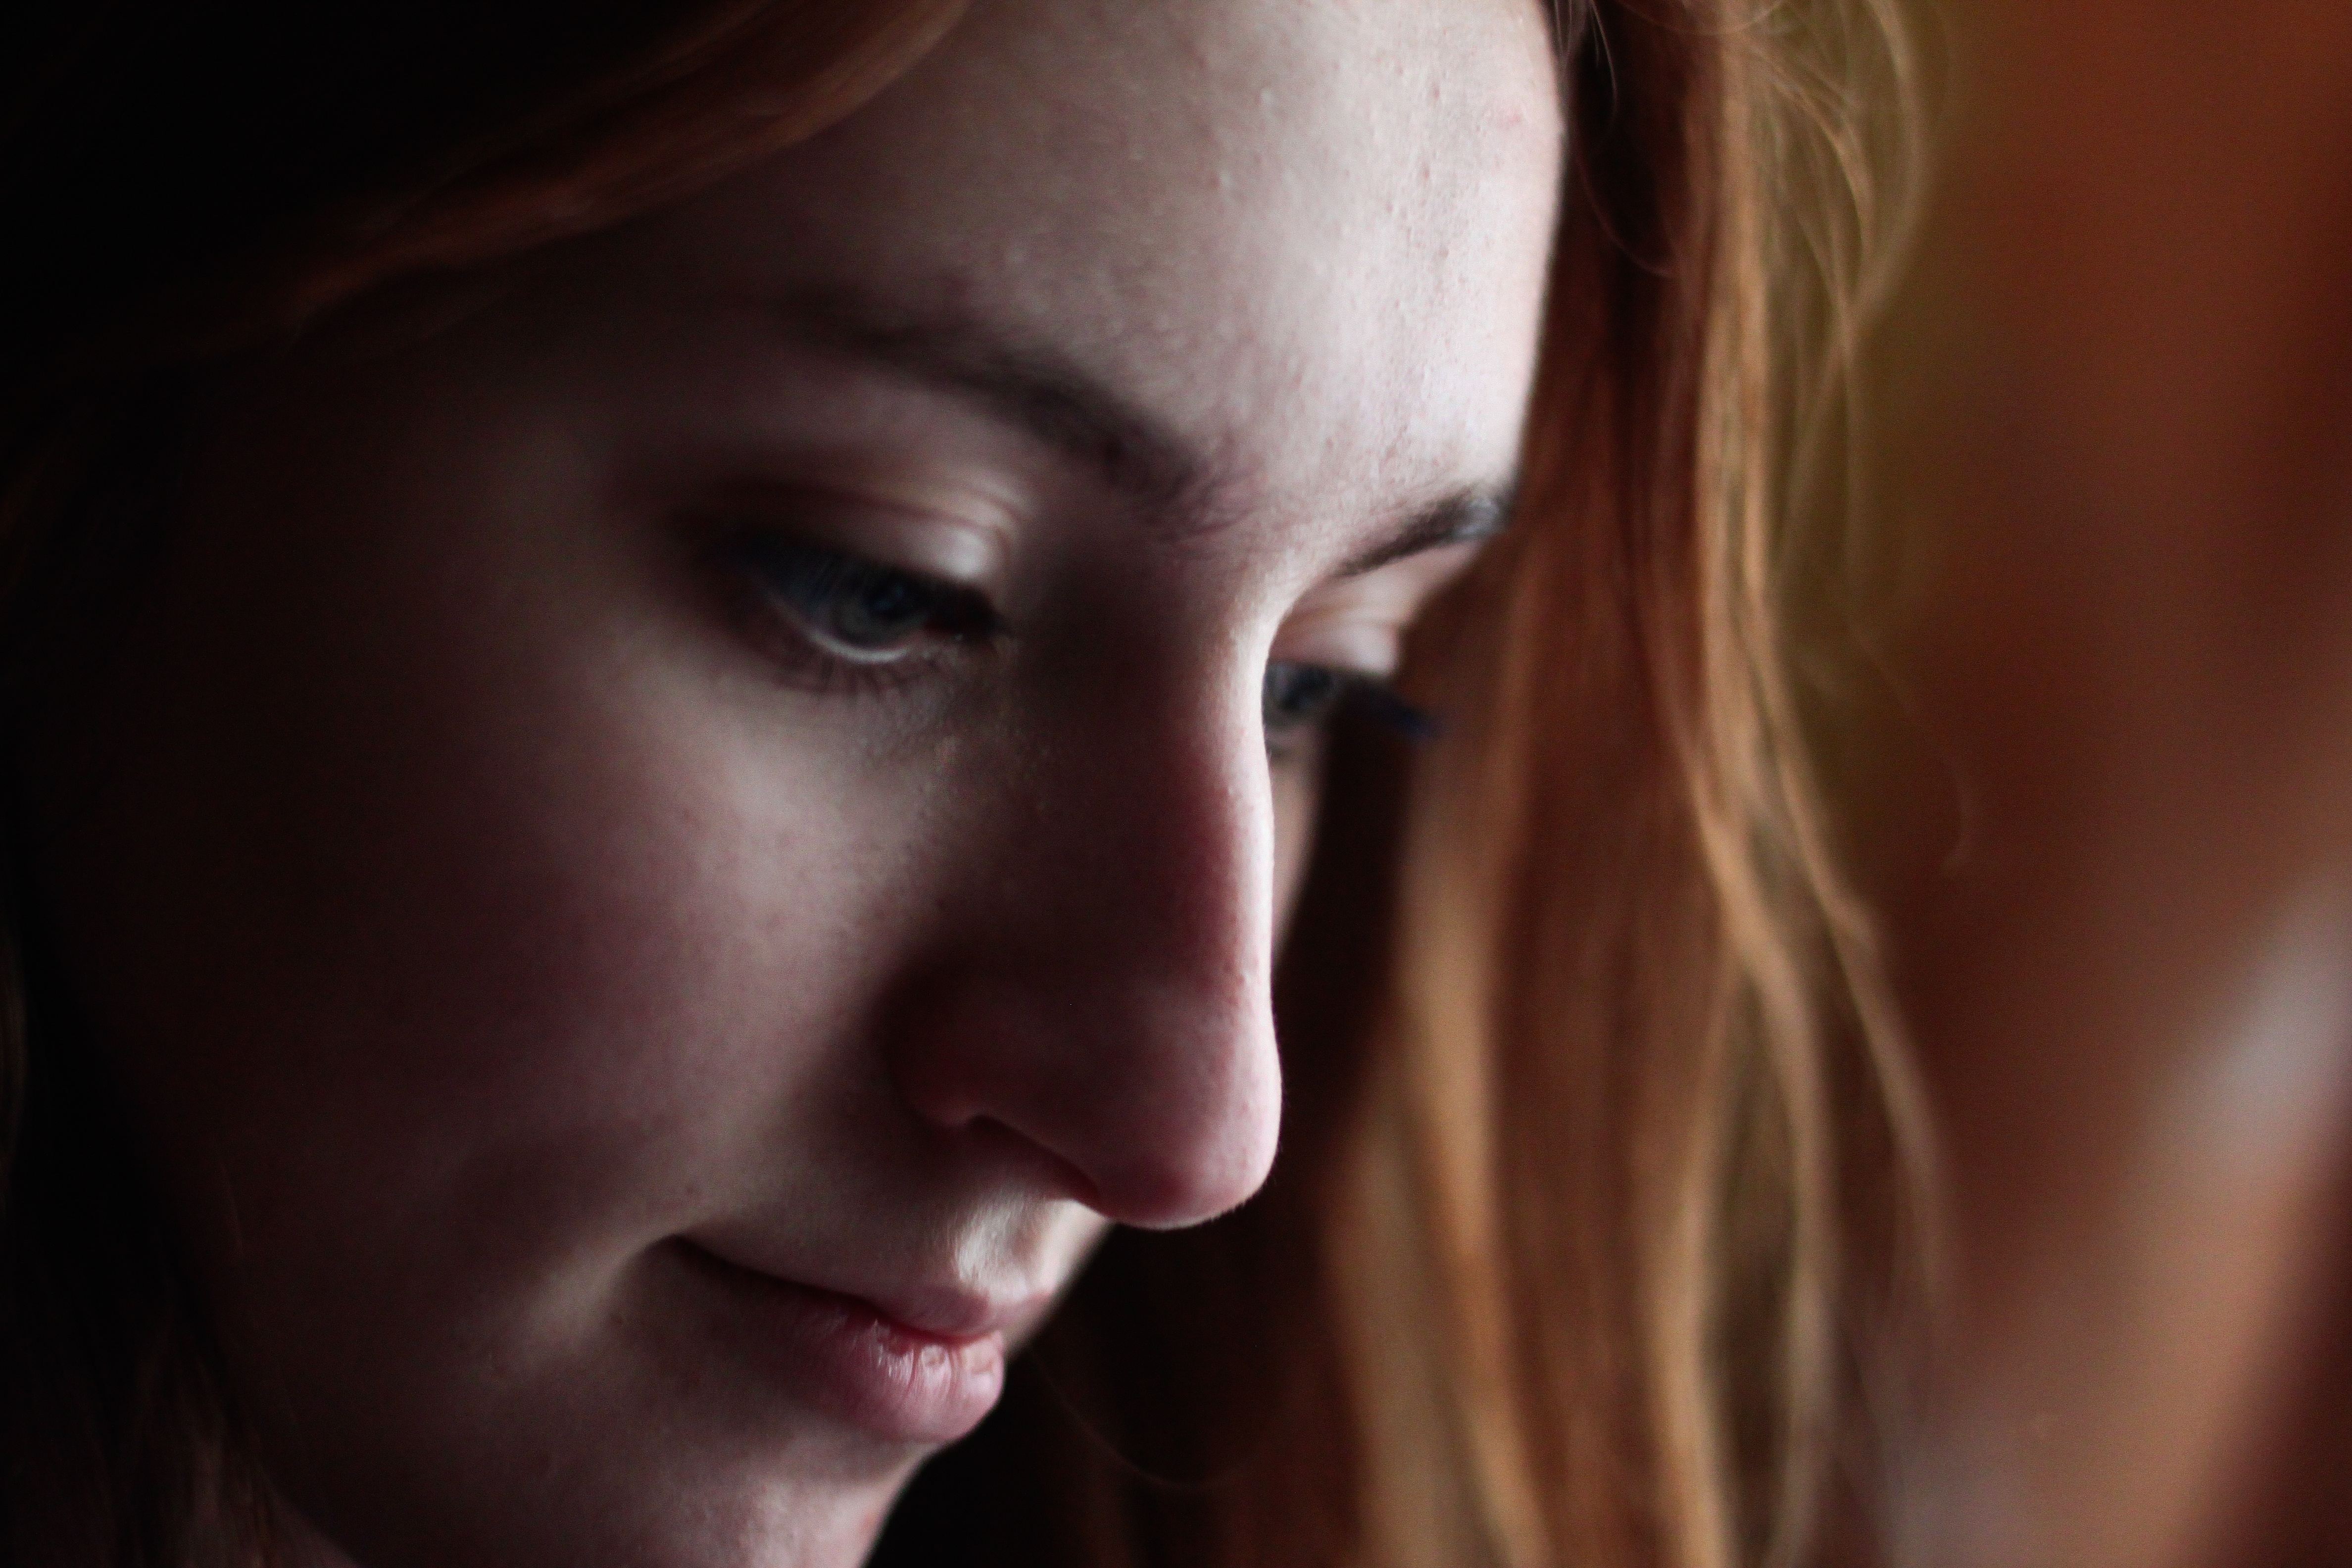
person, girl, hair, portrait, model, darkness, facial expression, mouth, close up, human body, face, nose, eye, head, skin, beauty, blond, organ, emotion, brown hair, sense, portrait photography, art model